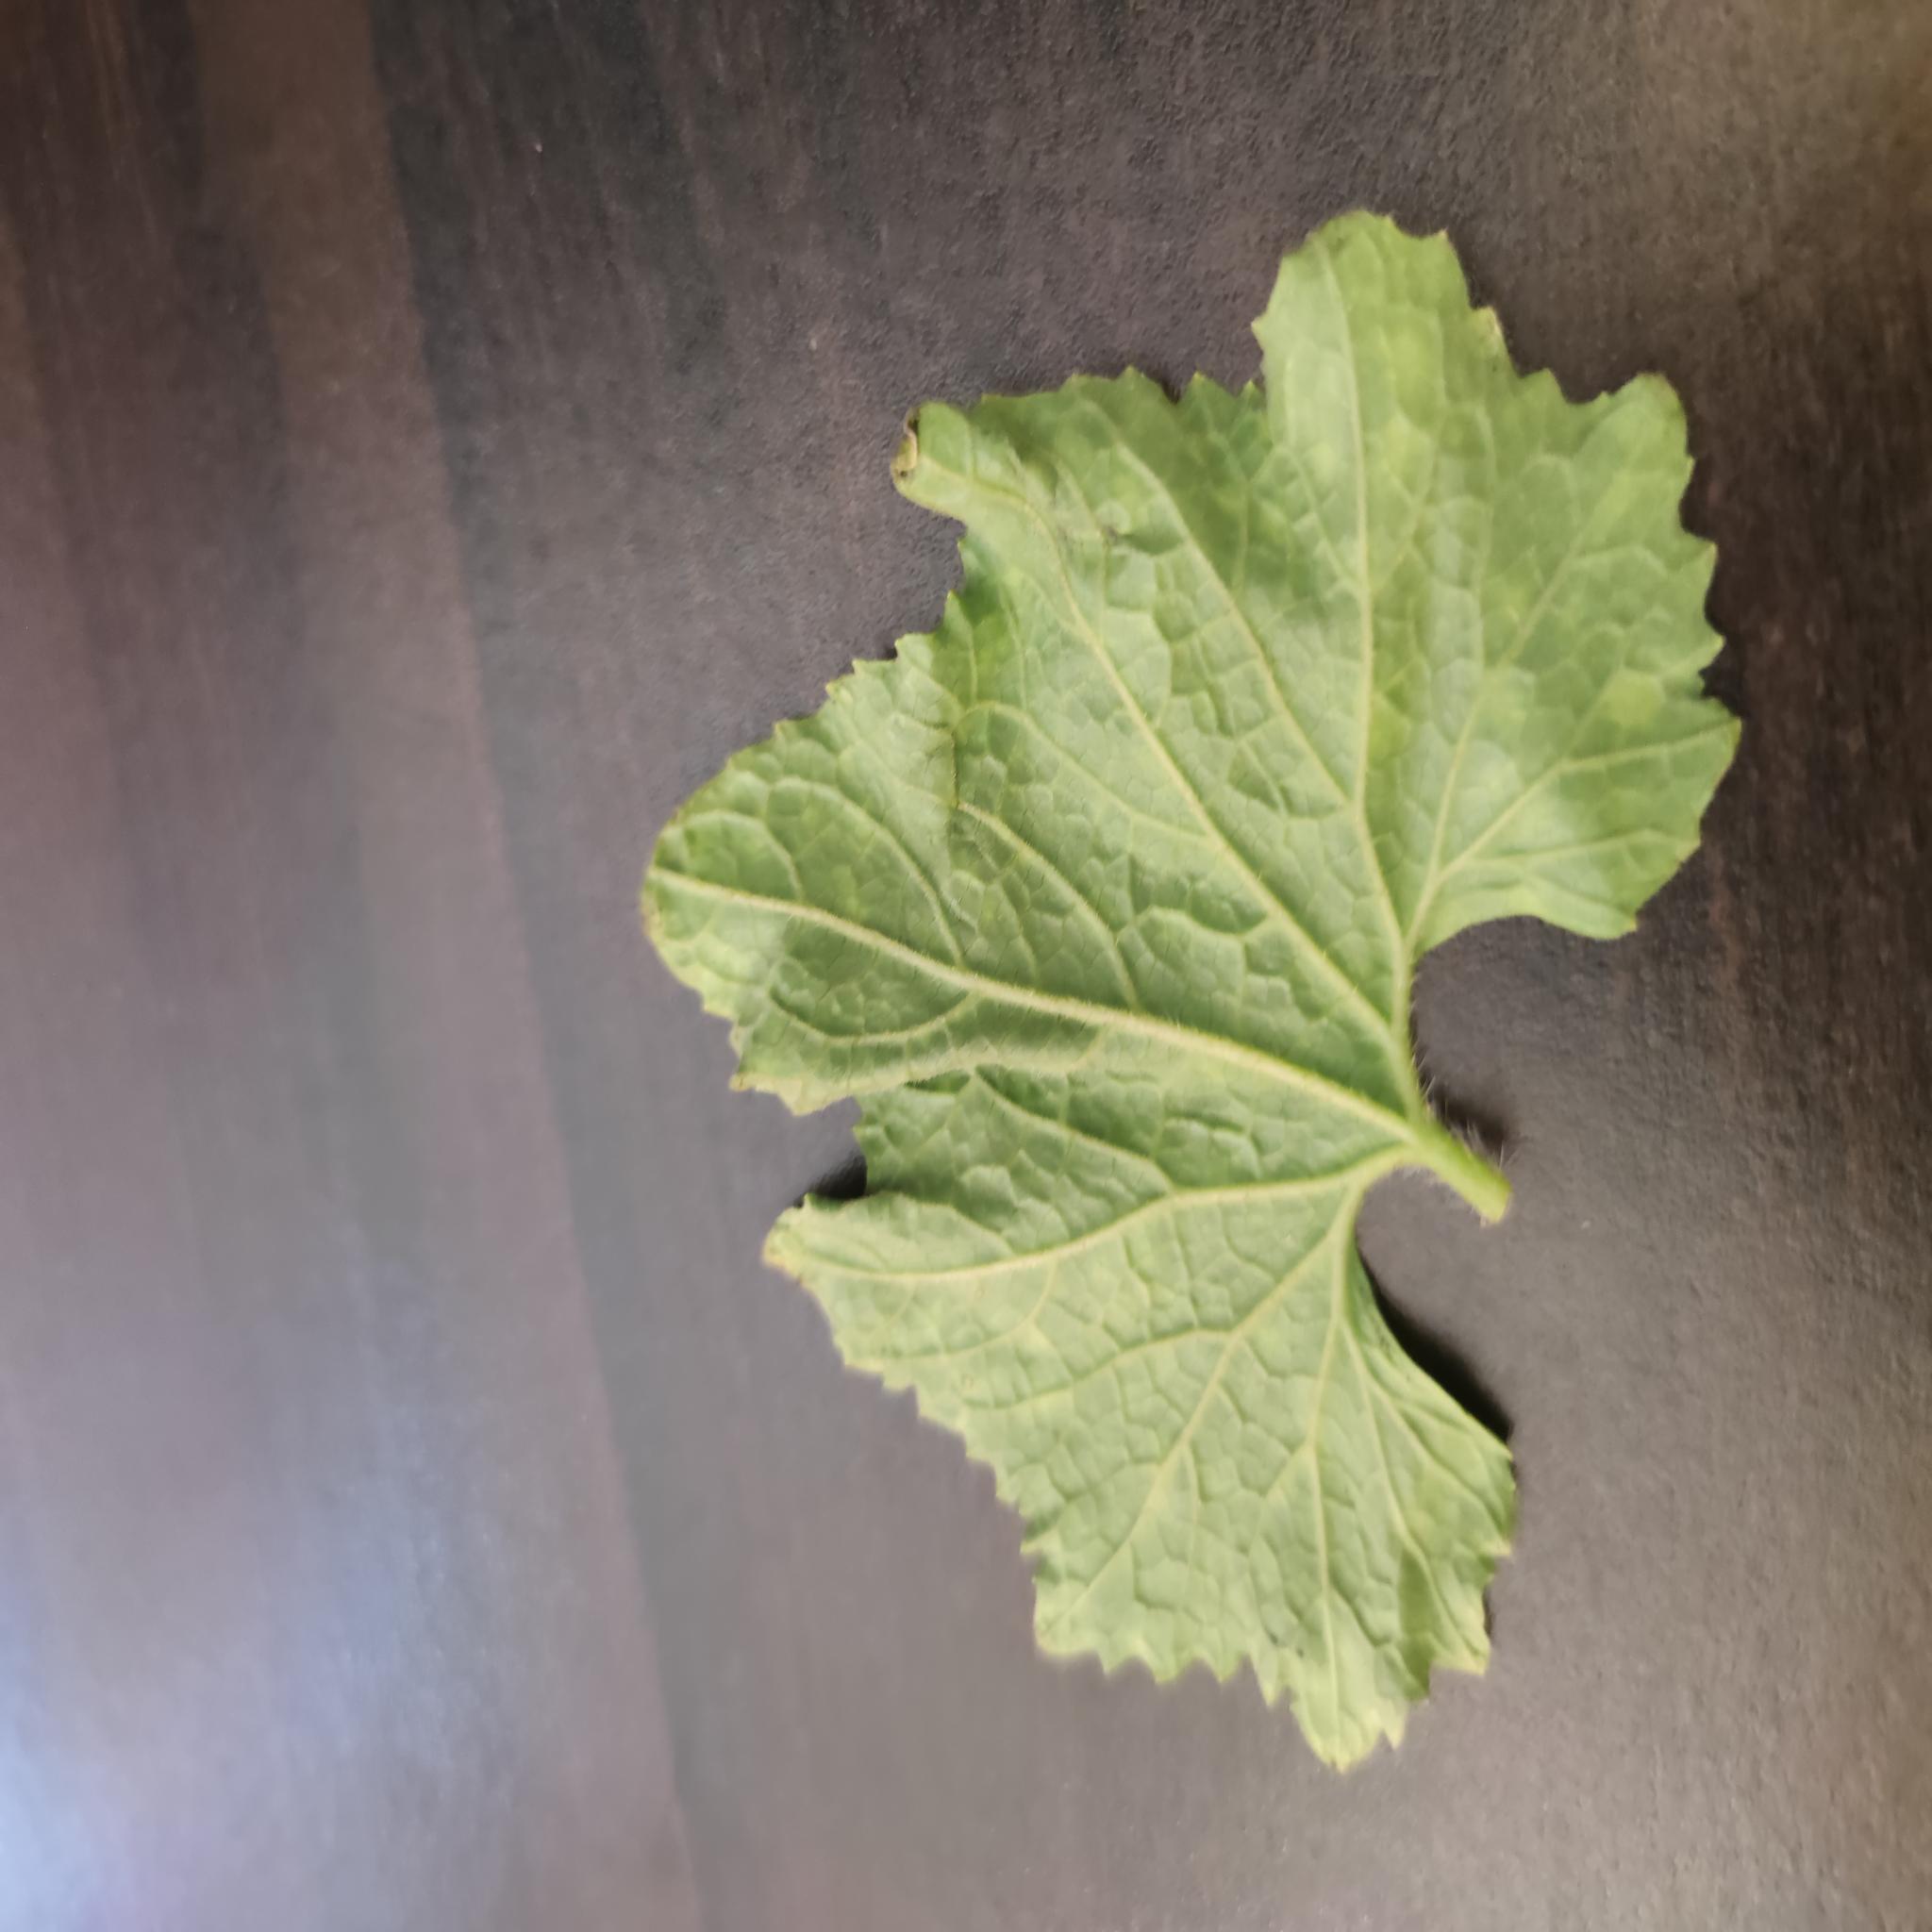
Label: Leaf curl